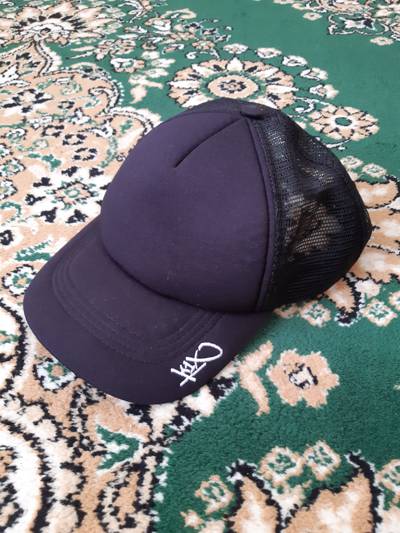
Waste category: clothes